Mauritius campaign of 1809–1811

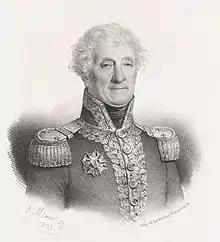
Jacques Hamelin 1837 by Antoine Maurin

The Indian Ocean was a vital part of the chain of trade links that connected the British Empire. Merchant ships from China, Arabia and East Africa crossed it regularly and at its centre was the British-held continent of India, from which heavily laden East Indiamen brought millions of pounds worth of trade goods to Britain every year. Trade with India was vital to the financial security of Britain and consequently the trade routes across the Indian Ocean were a high priority for protection from the Royal Navy and at serious risk from French raiders. The outbreak of the Napoleonic Wars in 1803, following the brief Peace of Amiens that had ended the French Revolutionary Wars, placed the Indian Ocean trade routes under threat from Dutch cruisers operating from Cape Town and the Dutch East Indies and French ships operating from the colonies of Isle de France and Isle Bonaparte. In 1806, British forces occupied the Dutch Cape Colony and by December 1807 had destroyed the Dutch navy's East Indies squadron; these actions led to the elimination of the Dutch as a threat to British overseas interests. However, France's Indian Ocean colonies were far more defensible: heavily fortified, garrisoned by regular French soldiers and several months voyage from the nearest British port, they presented a much greater challenge to the limited British forces available in the region.